Jeffrey Ross Gunter

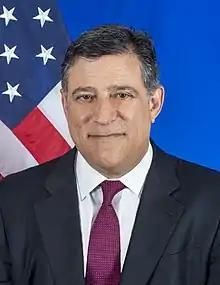
Official portrait, 2019

Jeffrey Ross Gunter (born January 31, 1961) is an American dermatologist, healthcare executive, and diplomat who served as U.S. Ambassador to Iceland from 2019 to 2021. Gunter was a candidate for the Republican nomination for U.S. Senate from Nevada in the 2024 election, finishing second to Sam Brown.